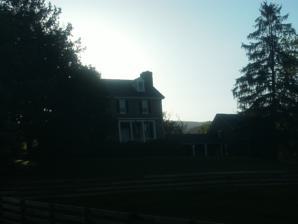
Building: Caledonia Farm
Country: United States of America
Year built: 1812
Historic house in Virginia, United States United States historic place Caledonia Farm U.S. National Register of Historic Places Virginia Landmarks Register Caledonia Farm at dusk, May, 2016 Show map of Virginia Show map of the United States Location Jct. of VA 628 and VA 606, Flint Hill, Virginia Coordinates 38°45′44.6″N 78°7′37.7″W / 38.762389°N 78.127139°W / 38.762389; -78.127139 Area 52 acres (21 ha) Built c. 1812 ( 1812 ) Architectural style Federal NRHP reference No. 90001996 VLR No. 078-0064 Significant dates Added to NRHP December 28, 1990 Designated VLR June 19, 1990 Caledonia Farm , also known as Fountain Hall, is a historic home located at Flint Hill , Rappahannock County, Virginia . It was built about 1812, and is a two-story, three-bay, Federal style stone dwelling. The original stone kitchen was connected to the north end of the house in the 1960s.  The property also includes the contributing Dearing family cemetery . It was added to the National Register of Historic Places in 2004. References